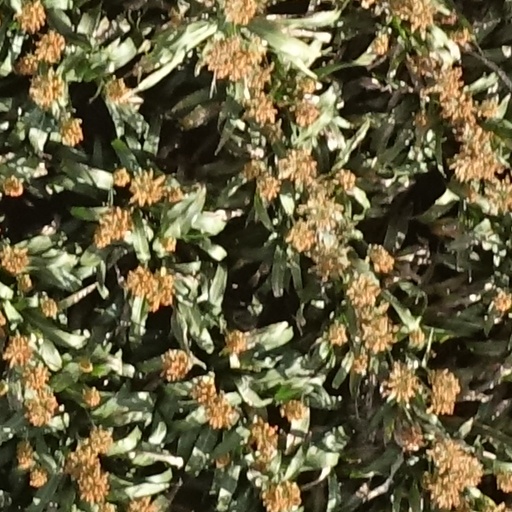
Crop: sorghum